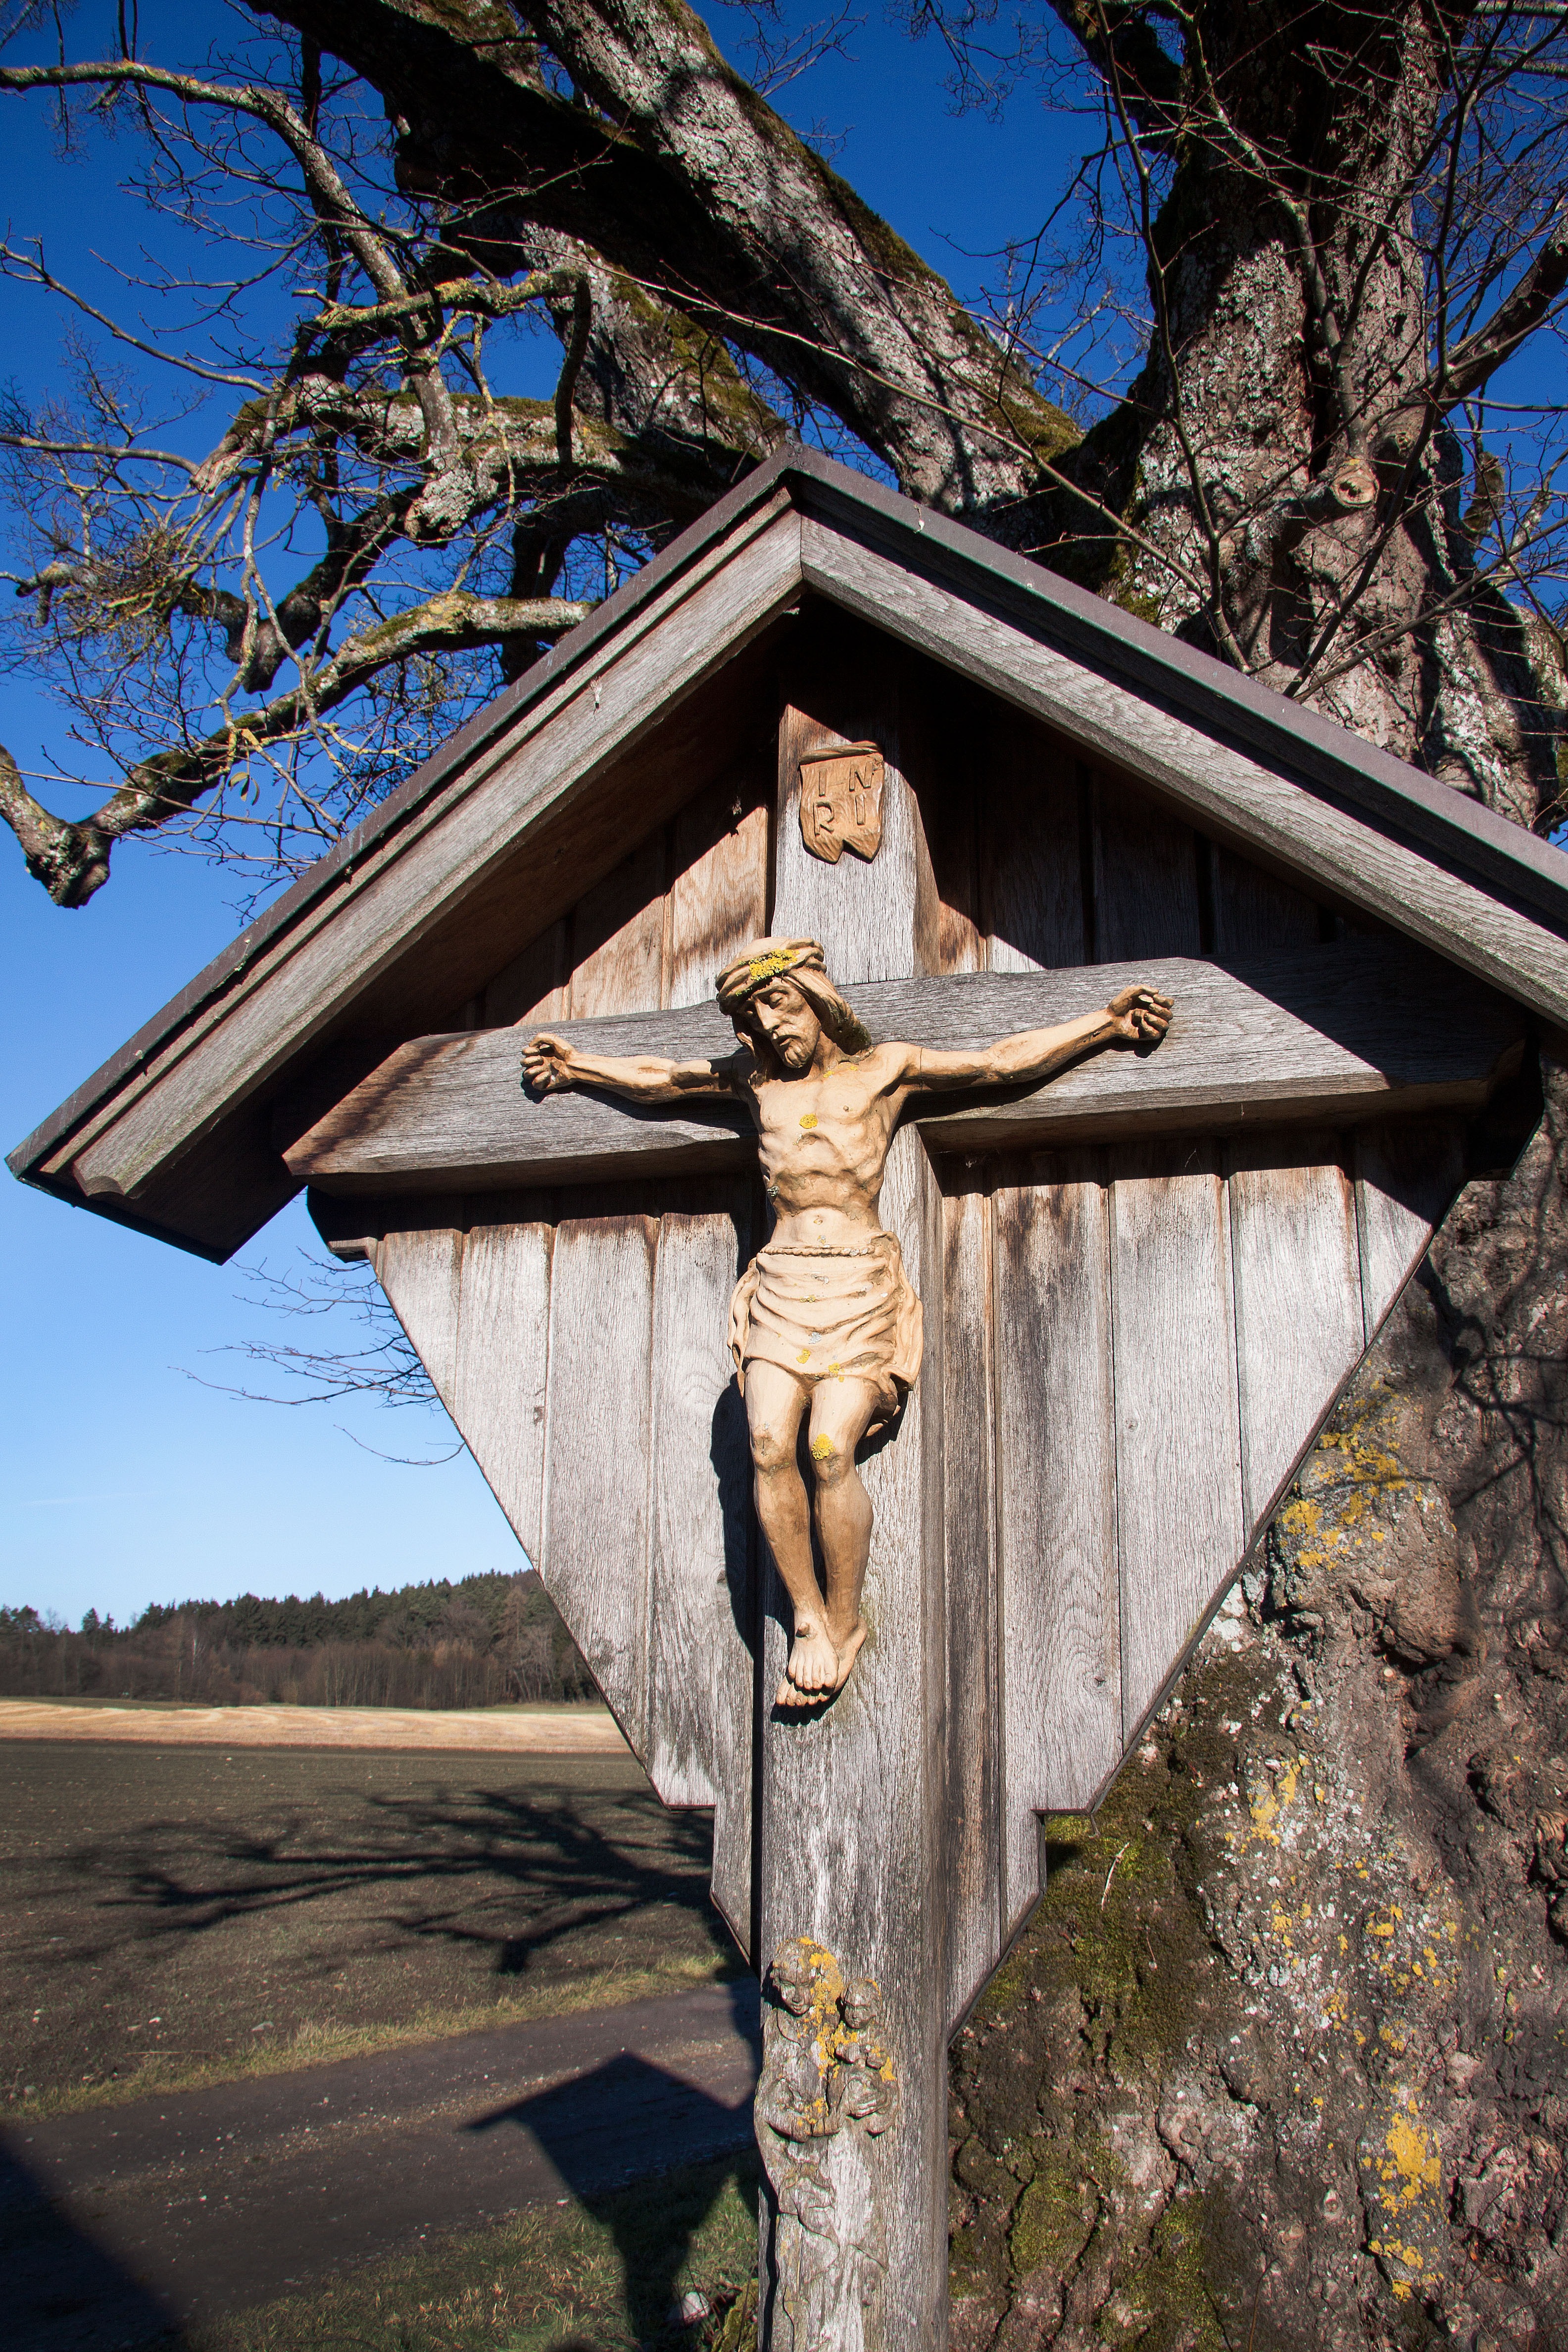
tree, wood, flower, monument, statue, spring, symbol, cross, wooden cross, sculpture, art, temple, shrine, carved, crucifix, wayside cross, ancient history